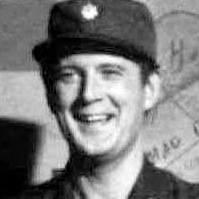
Age: 34